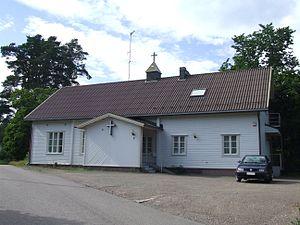
Cet article recense les églises évangéliques-luthériennes de Finlande.